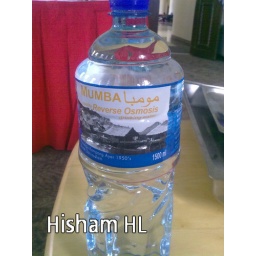
Mumba bottle water. Another brand of bottle water in #brunei. Thumbs up for the wrapping.